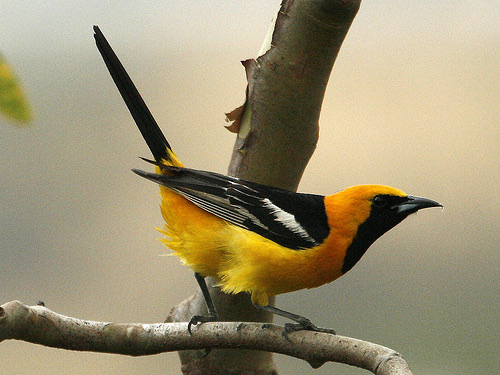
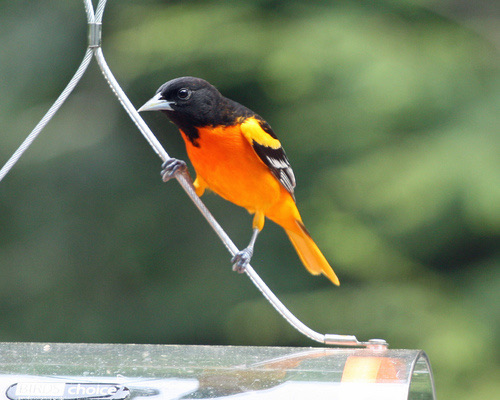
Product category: misc
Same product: yes